Truth or Consequences

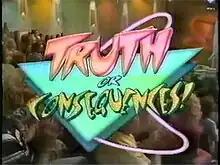
Title card for the 1987–1988 version

Truth or Consequences is an American game show originally hosted on NBC radio by Ralph Edwards (1940–57) and later on television by Edwards (1950–54), Jack Bailey (1954–56), Bob Barker (1956–75), Steve Dunne (1957–58), Bob Hilton (1977–78) and Larry Anderson (1987–88). The television show ran on CBS, NBC and also in syndication. The premise of the show was to mix the original quiz element of game shows with wacky stunts.